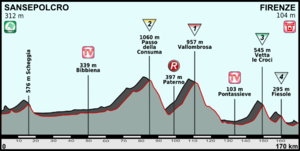
La 9ᵉ étape du Tour d'Italie 2013 d'une distance 181 km s'est déroulée le dimanche 12 mai 2013 entre Sansepolcro et Florence. Elle précède le premier jour de repos. Le Russe Maxim Belkov s'impose devant ses compagnons d’échappée, les Colombiens Carlos Betancur et Jarlinson Pantano, et le Suédois Tobias Ludvigsson. L'Australien Cadel Evans remporte le sprint du peloton. Deux changements notables dans les classements principaux : la perte du maillot bleu de l'Italien Giovanni Visconti au profit de son compatriote Stefano Pirazzi ; la sortie du coureur Canadien Ryder Hesjedal, qui figure maintenant onzième, des dix premiers du classement général.